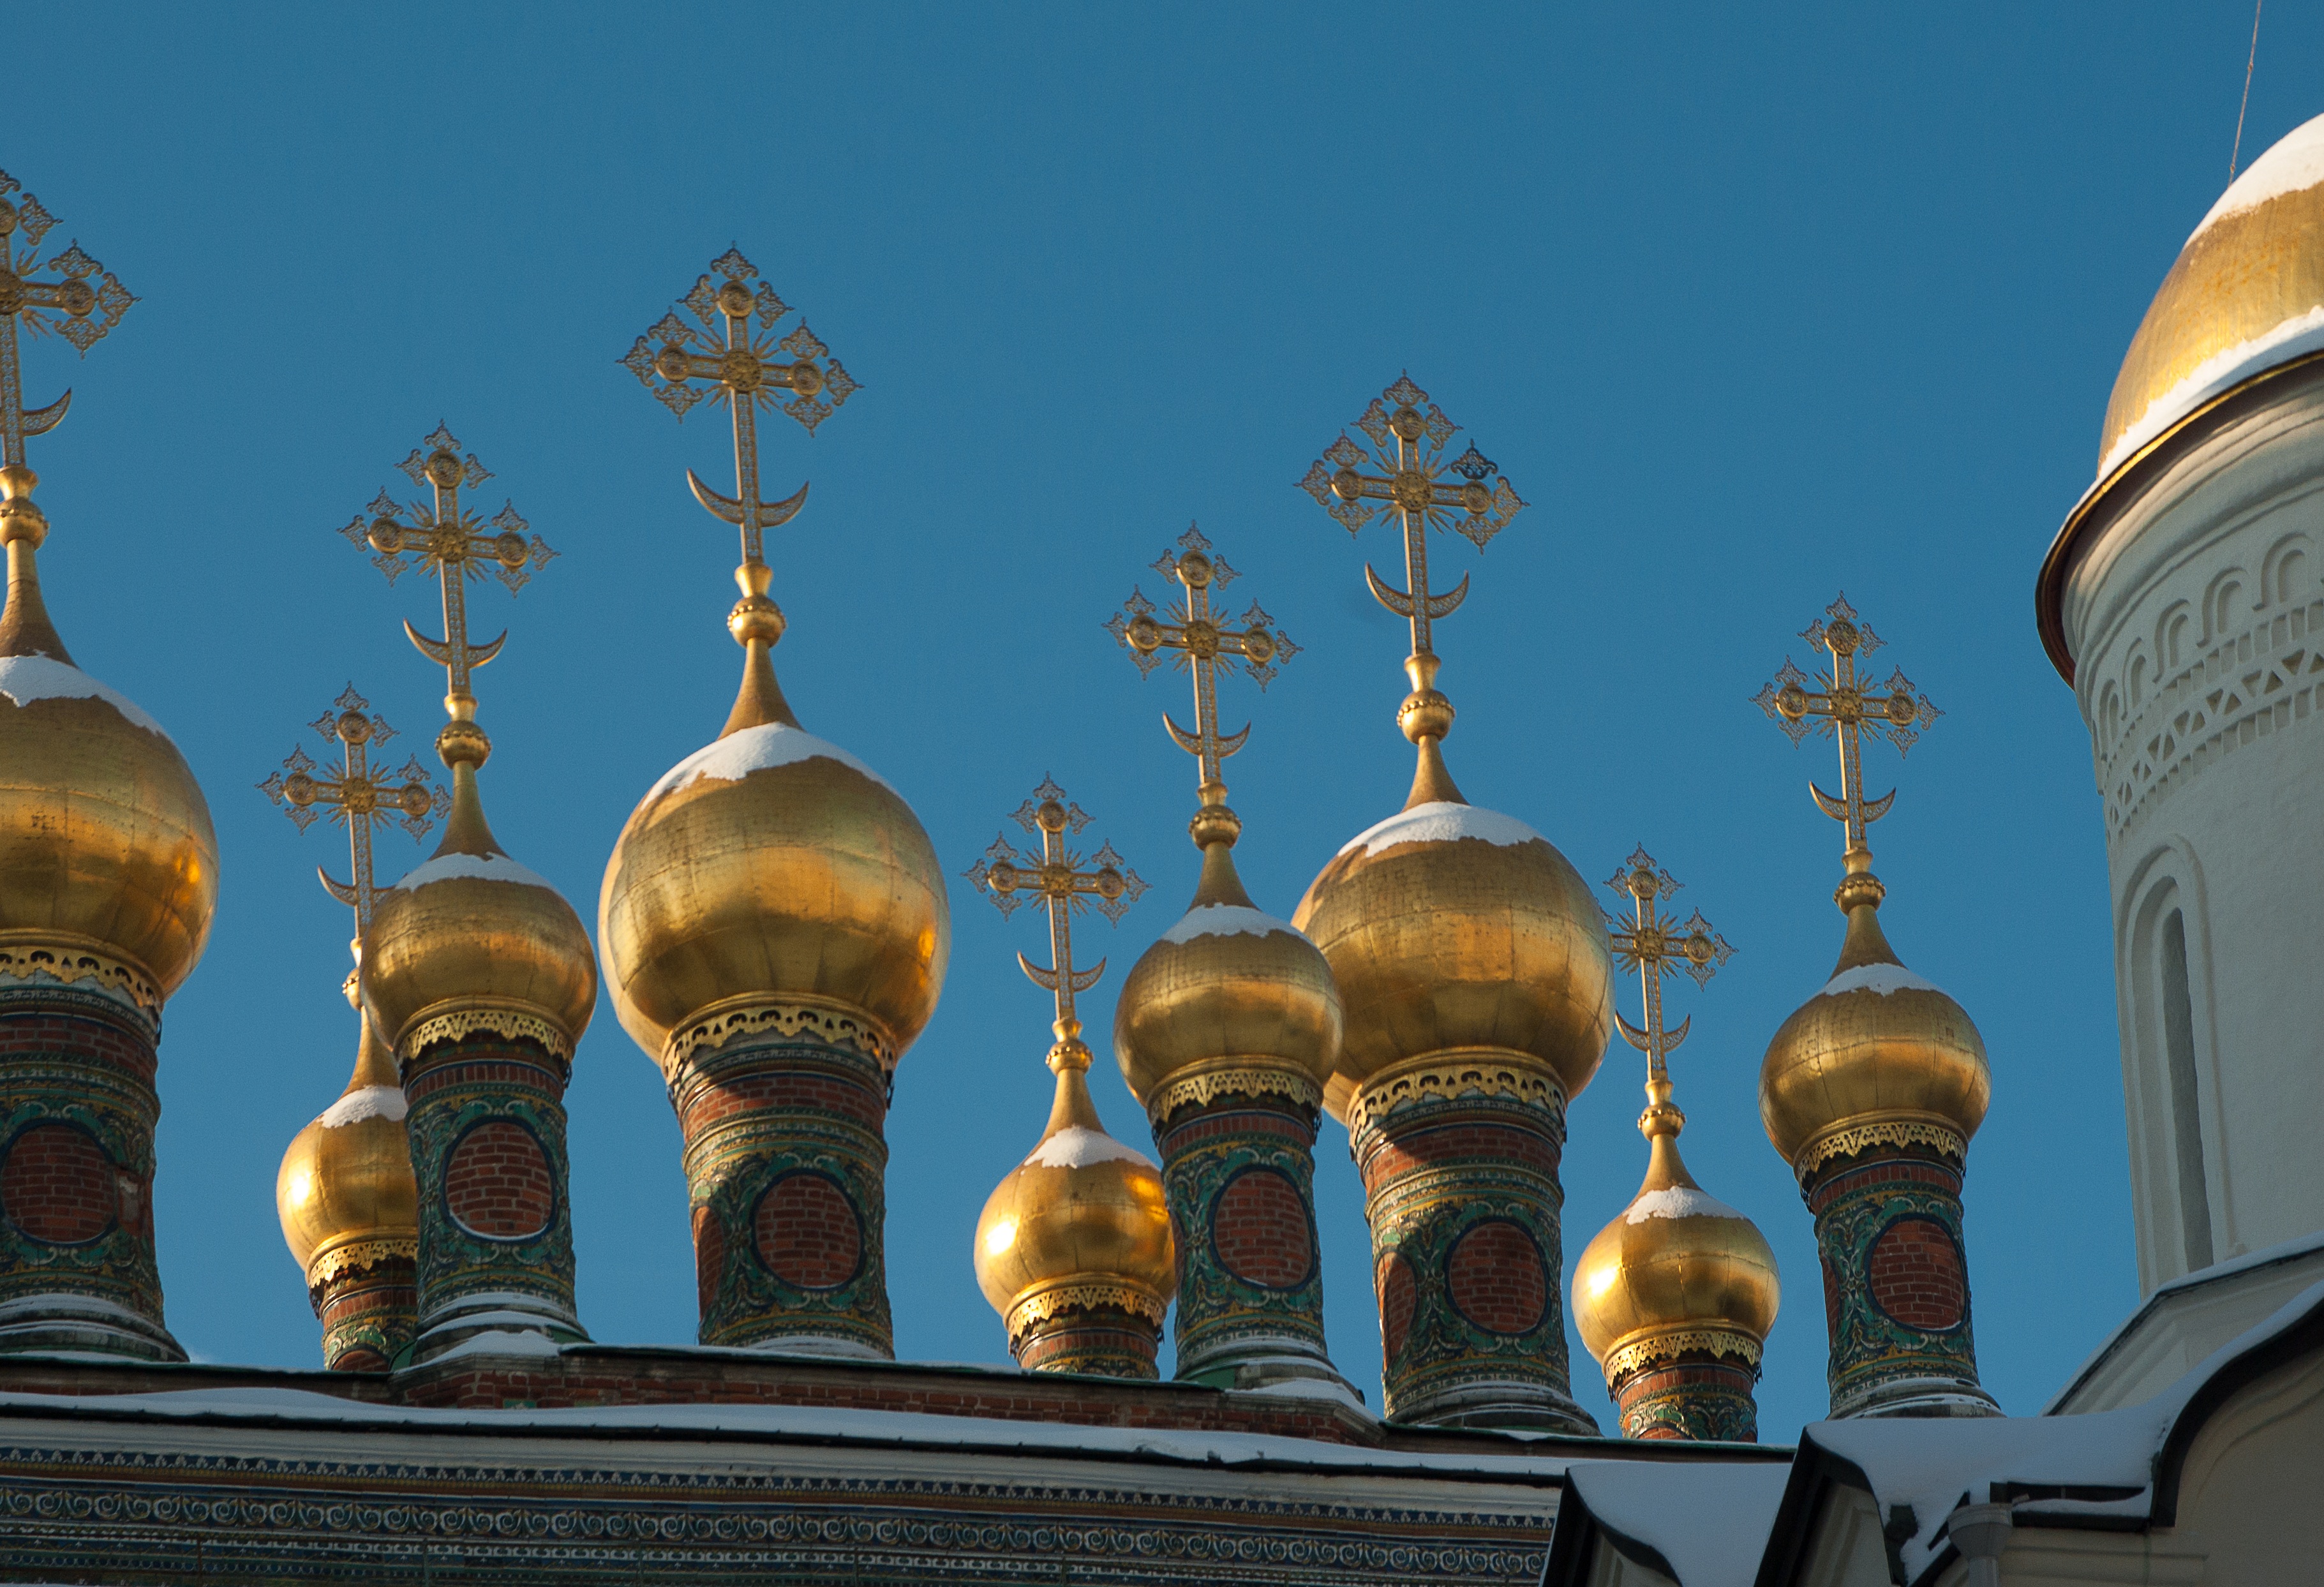
building, monument, statue, religion, landmark, cathedral, place of worship, temple, bulbs, mosque, moscow, orthodox, dome, kremlin, ancient history, cupolas